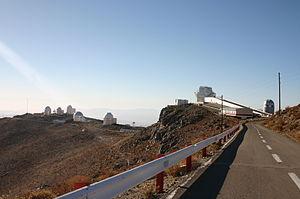
L'observatoire de La Silla est un observatoire astronomique situé à La Silla au nord du Chili près de la ville de La Serena. C'est le premier observatoire créé par l'Observatoire européen austral organisation de recherche fédérant la plupart des pays d'Europe. Les premiers instruments y sont déployés en 1969. Les plus connus sont le télescope de 3,6 mètres et le New Technology Telescope de 3,58 m qui permet la mise au point de l'optique adaptative. De nombreux autres instruments nationaux sont installés sur le site. En 2019 l'ESO continue d'utiliser mais la plupart des 19 télescopes nationaux ne sont plus en service.